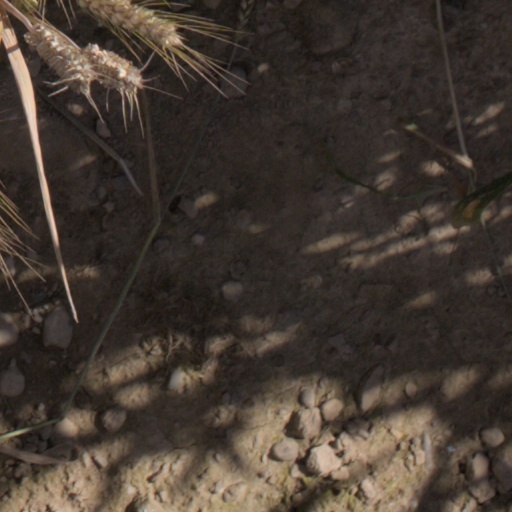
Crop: wheat